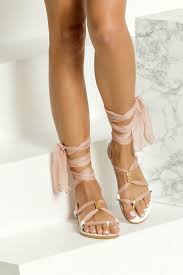
Label: Ballet Flat